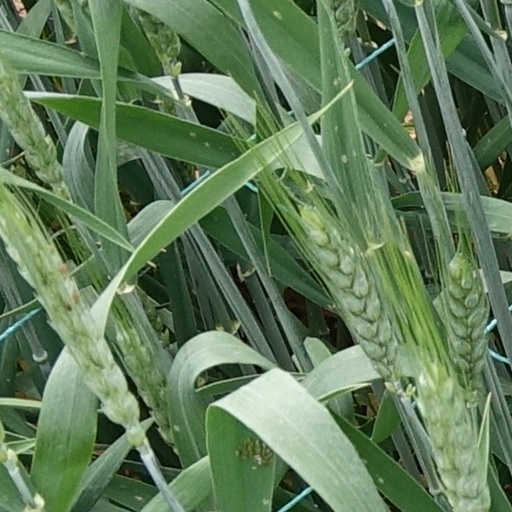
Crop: wheat